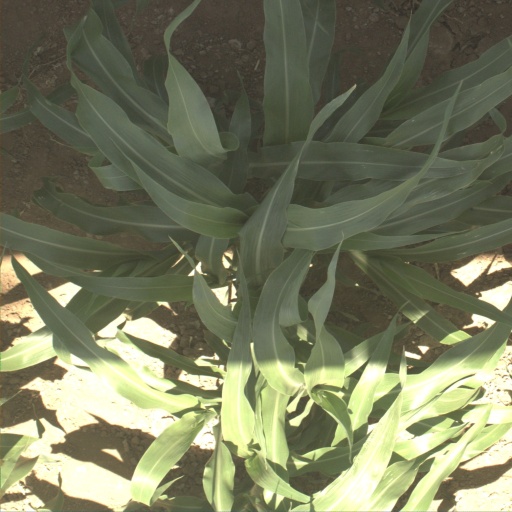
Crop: sorghum